Lev Loktev

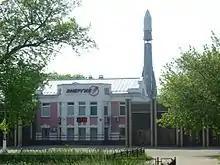
The enterprise of RKK Energia, where Loktev worked.

Following the AZP S-60 57mm autocannon, NII-58 (with Loktev) designed what would become the then-most powerful serial-production self-propelled anti-aircraft gun, the ZSU-57-2 (mounting dual 57mm S-68 cannons in one turret) in 1950. The ZSU-57-2 would also become a frequent sight at Red Square military parades.